Answer in natural language. Considering the relative positions, where is white color dining table (highlighted by a red box) with respect to HousePlant (highlighted by a green box)? Choose between the following options: right or left
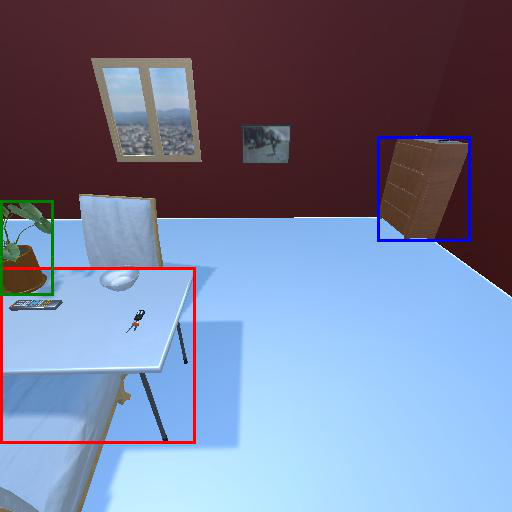
<answer>right</answer>